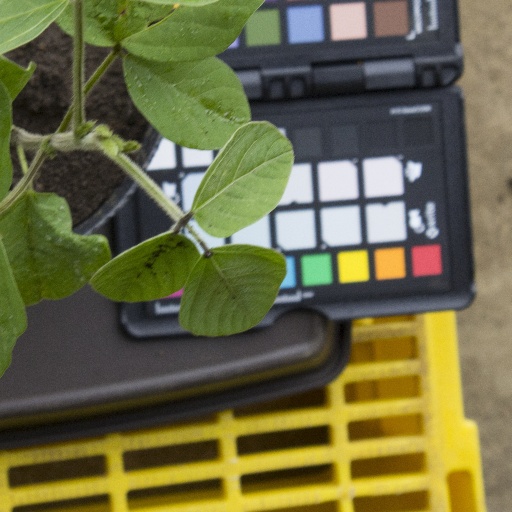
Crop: soybean